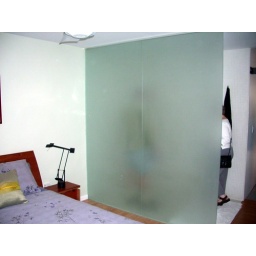
Then, put it in your bedroom. Behind the glass wall is a big walk-in shower.